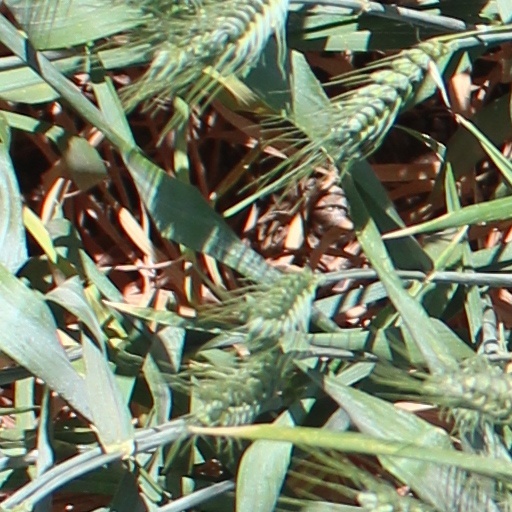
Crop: wheat